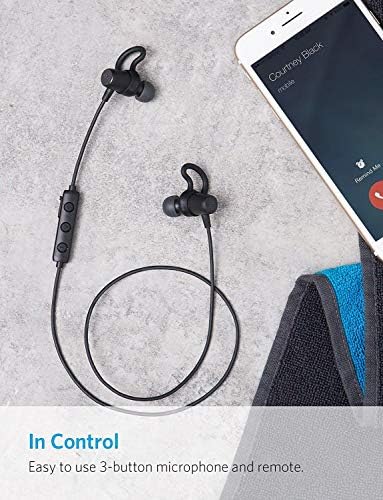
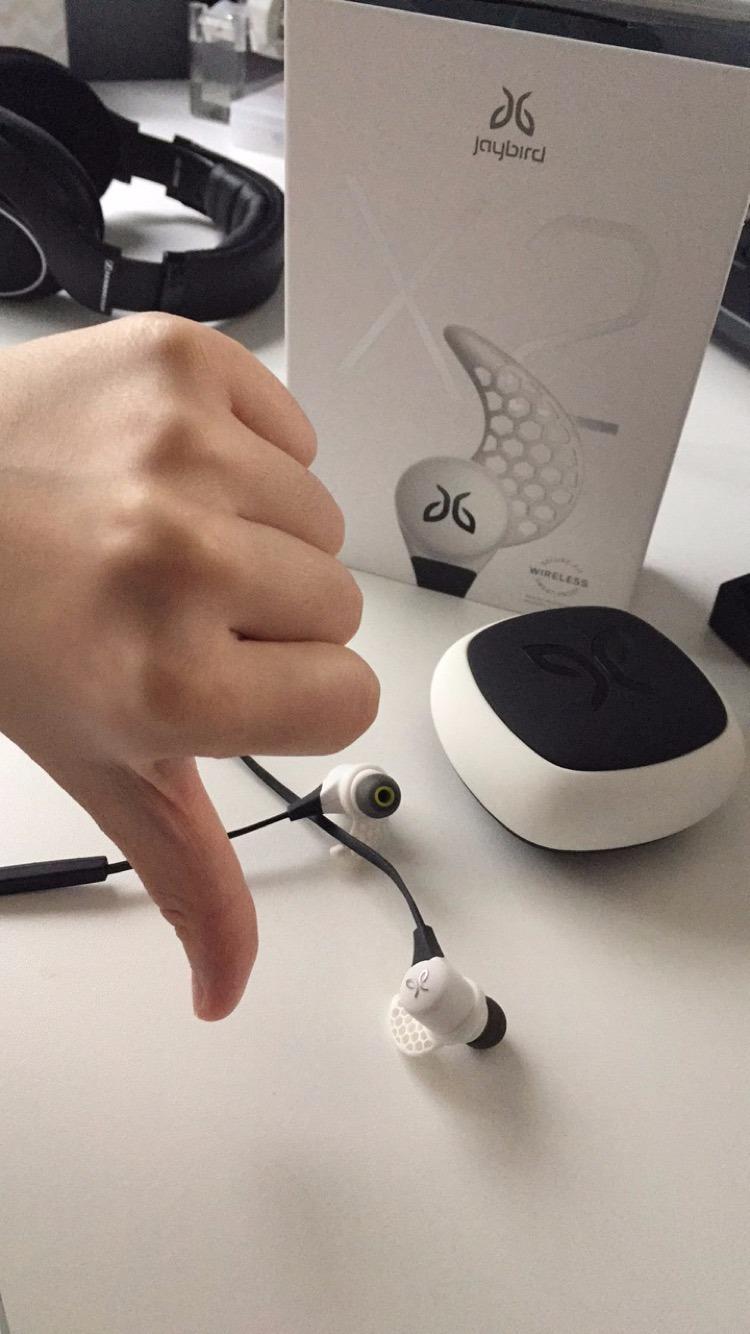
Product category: headphones
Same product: no